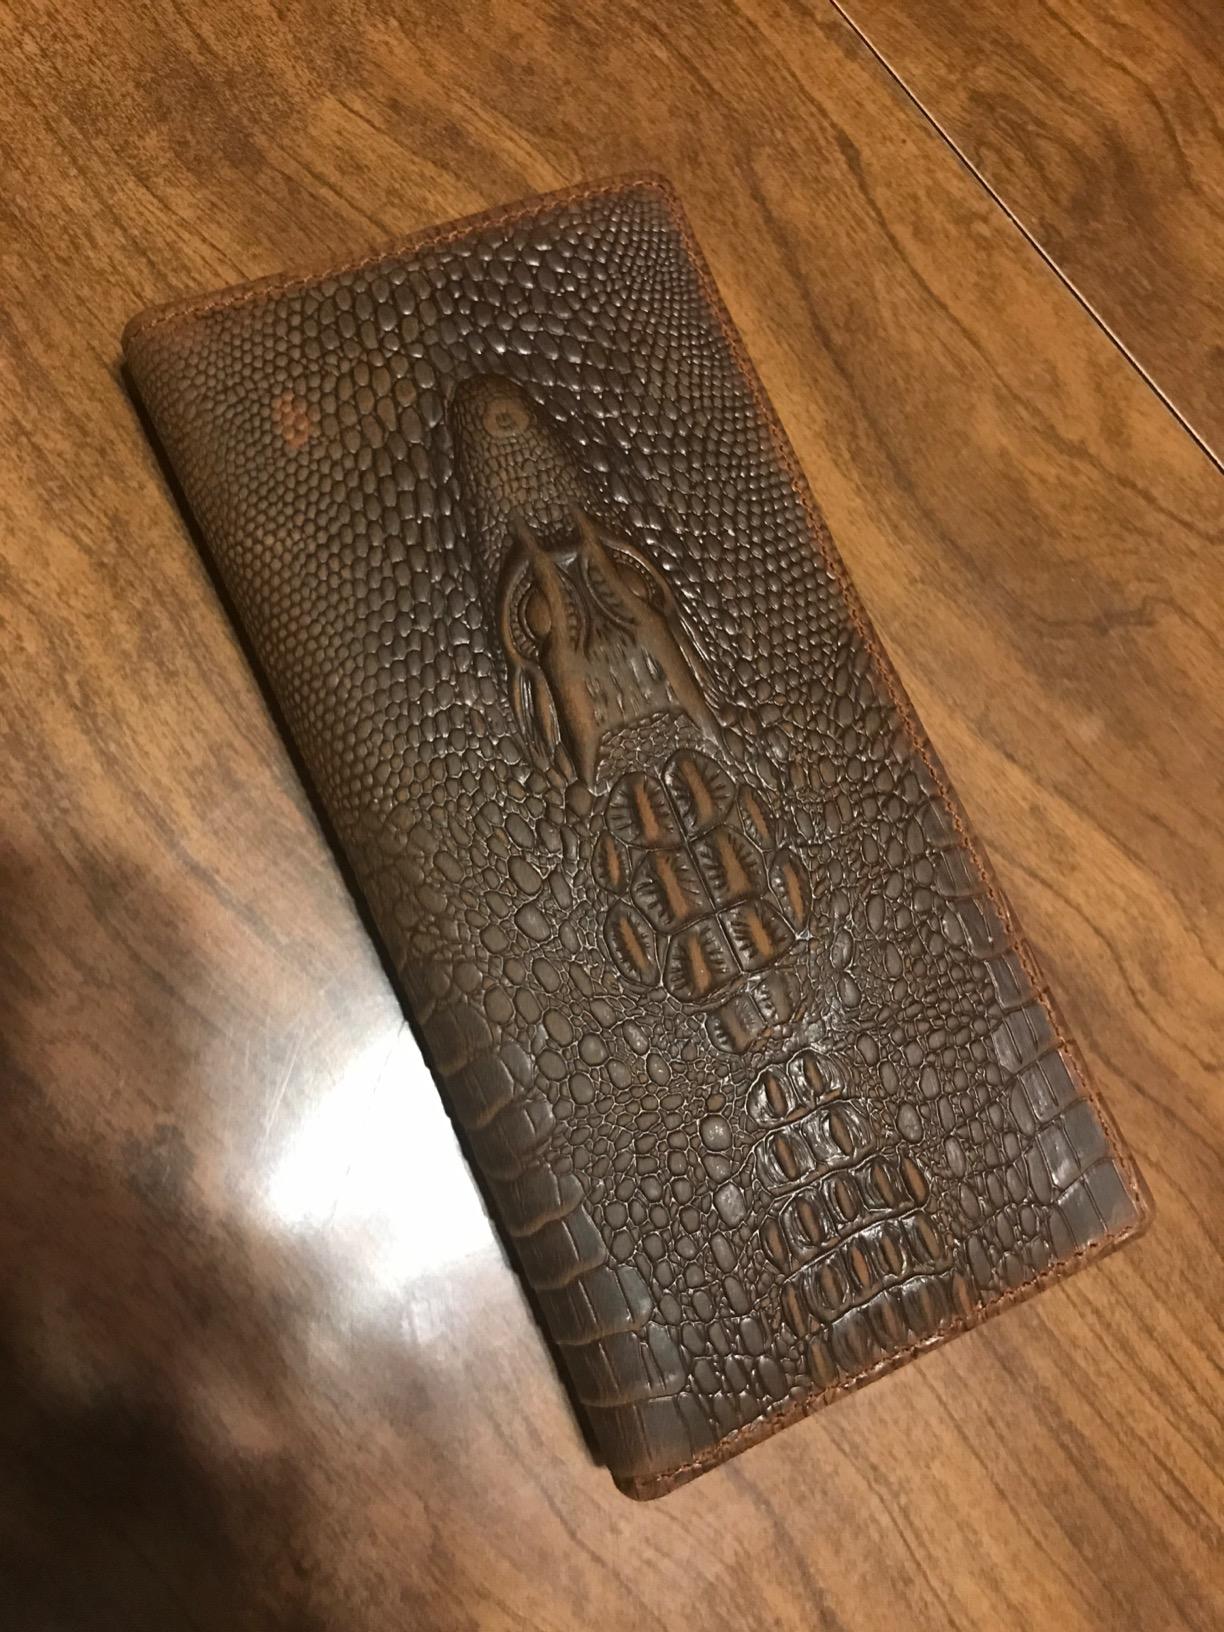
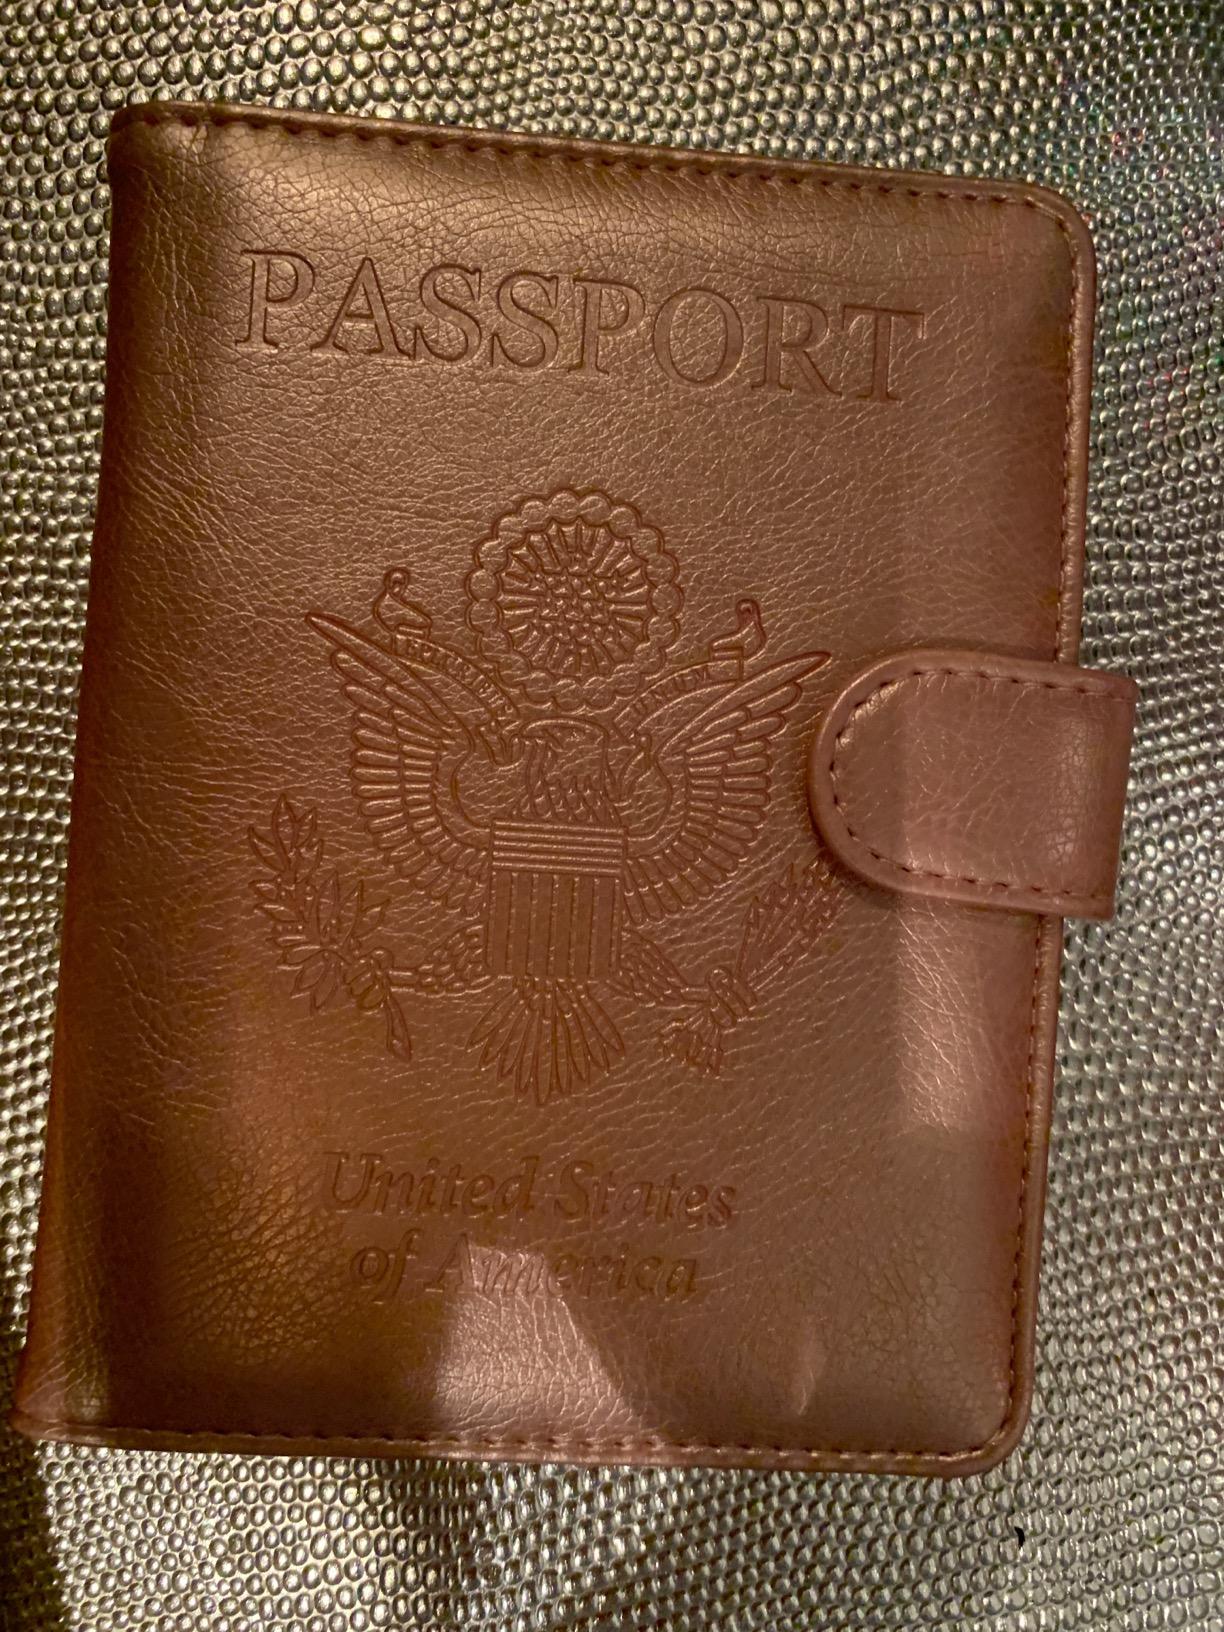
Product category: accessories_wallet
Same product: no